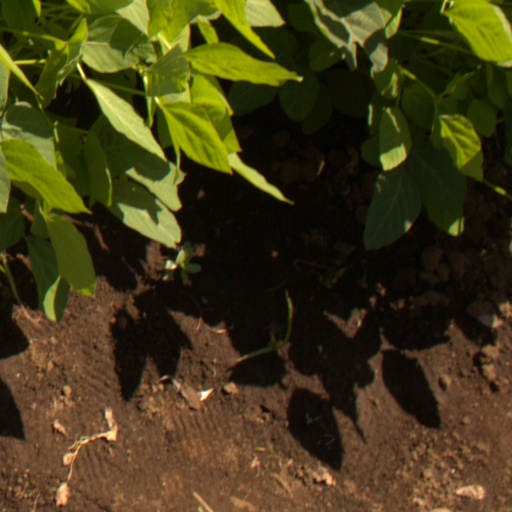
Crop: soybean